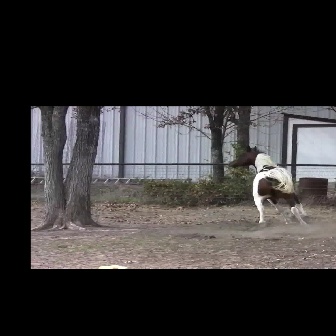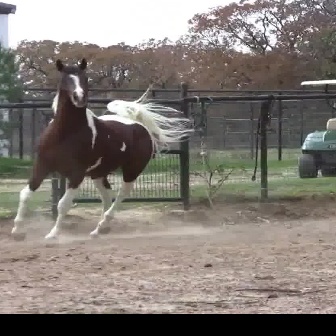
  Please identify the target specified by the bounding box [227,145,308,227] in the first image and locate it in the second image. Return the coordinates in [x_min,y_min,x_max,y_max] format.
Answer: [9,57,194,241]